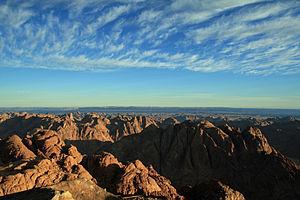
Vue depuis le Mont Sinaï
Le mont Sinaï ou Djebel Moussa est une montagne d’Égypte située dans le Sinaï et culminant à 2 285 mètres d'altitude.